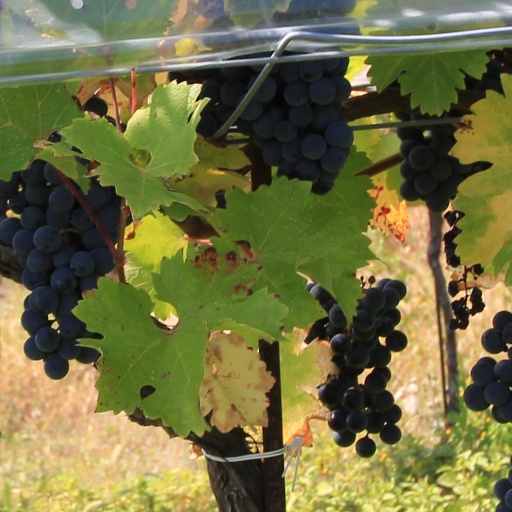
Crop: grape